Chicken with Plums

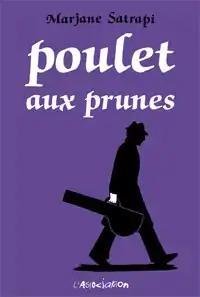
French edition cover

Chicken with Plums (French: "Poulet aux prunes") is a 2004 graphic novel by Iranian author Marjane Satrapi.